Italian Expeditionary Corps in Russia

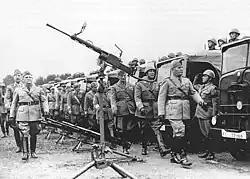
Mussolini inspecting members of the Italian Expeditionary Corps in Russia

During World War II, the Italian Expeditionary Corps in Russia (CSIR) was a corps-sized expeditionary unit of the "Regio Esercito" (Royal Italian Army) that fought on the Eastern Front. In July 1942 the CSIR entered the newly formed Italian Army in Russia as XXXV Army Corps.